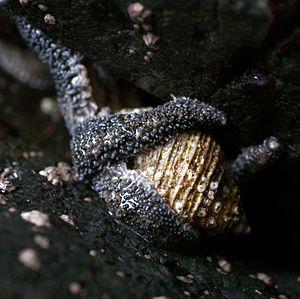
Nucella est un genre de mollusques gastéropodes de la famille des Muricidae. Le genre regroupe des espèces de taille petite à moyenne, présentes au nord de l'Atlantique et du Pacifique.